William Willshire

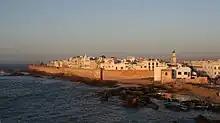
The walled Moroccan port city of Mogadore (Essaouira), where William Willshire spent most of his adult life

His position as Vice Consul in Mogadore never carried with it significant financial reward (between 1831 and 1845 his salary from the foreign office was just a £100 a year), but during the 1820s and 30s as Willshire's business interests flourished, his social and professional influence in Mogadore increased, along with his personal fortune.